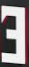
Number: 3